James Yates (minister)

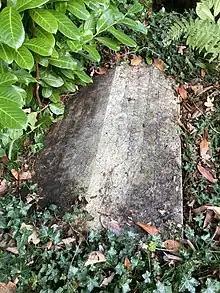
Grave of James Yates in Highgate Cemetery

Yates died at Lauderdale House on 7 May 1871, and was buried on the eastern side of Highgate Cemetery (grave no.18078) on 11 May. He married (about 1820) Dorothea, daughter of John William Crompton of Edgbaston, who survived him without issue. His will left benefactions including endowments for chairs in University College, London, but his property did not realise the estimated amount.